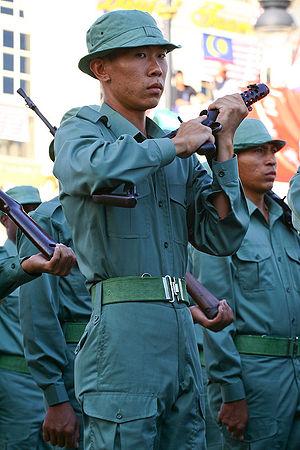
Le conflit de Sabah éclate le 11 février 2013 après que 235 Philippins militants, dont certains étaient armés, venant de la province philippine de Tawi-Tawi, accostent par bateau à Lahad Datu dans l'État de Sabah en Malaisie. Le groupe, s'autoproclamant les Royal Security Forces of the Sultanate of Sulu and North Borneo, est envoyé et dirigé par Jamalul Kiram III, l'un des prétendants au trône du sultanat de Sulu afin de faire valoir ses revendications territoriales.
La Police royale malaisienne, ou Polis Diraja Malaysia, est une branche des forces de sécurité de la Malaisie. Cette organisation centralisée a plusieurs rôles, qui vont de la régulation du trafic routier au contre-espionnage. Son quartier général est situé à Bukit Aman à Kuala Lumpur. Cette police est dirigée par un Inspecteur-Général, actuellement Tan Sri Dato Seri Musa Haji Hassan.